The Small Bachelor

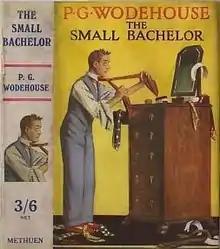
First edition (UK)

The Small Bachelor is a novel by P. G. Wodehouse, first published in the United Kingdom on 28 April 1927 by Methuen & Co., London, and in the United States on 17 June 1927 by George H. Doran, New York.